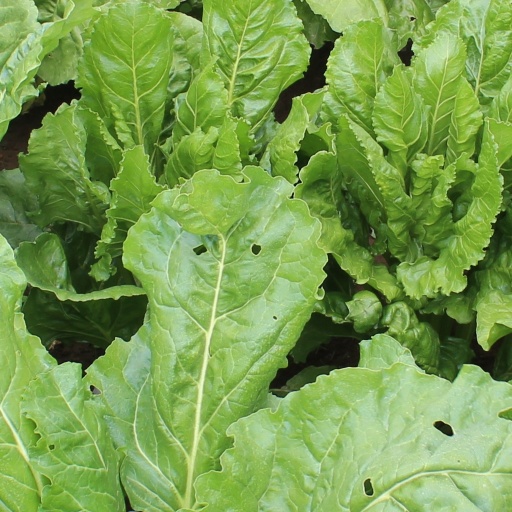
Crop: sugar beet